Rascal (film)

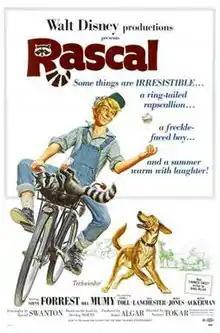
Theatrical release poster

Rascal is a 1969 American drama film made by Walt Disney Productions. The film is based on Sterling North's book of the same name which tells the story of young Sterling North and his "ringtailed wonder" pet raccoon, Rascal. Although set in 1918 Wisconsin, the movie was filmed in California.